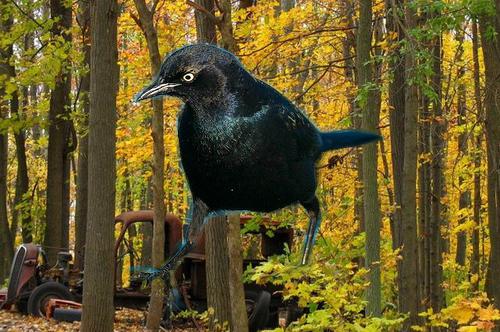
Bird species: Brewer_Blackbird
Bird type: landbird
Background: land